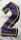
Number: 2